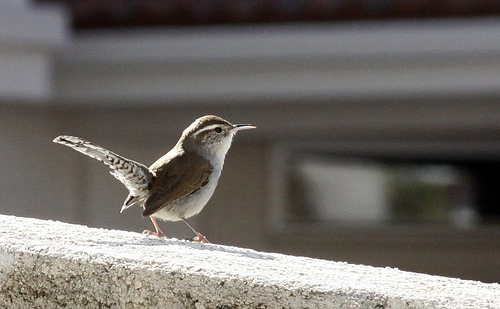
a small grey bird with white belly and eyebrow, darker wings, and a striped rump.
this bird has a brown crown, a white superciliary, and a short and sharp bill
this is a bird with a white belly, gray wing and a small pointed beak.
this bird is white and brown in color with a curved skinny beak, and loght eye rings.
this bird has a white belly, brown wing and head with a white eyebrow.
a small bird with white breast and belly, brown crown and the head is small compared to its body
this bird has a brown crown as well as a white belly
this small bird has brown wings and tip of head, with a white belly.
this bird has a white breast and a shiny silvery bill
this bird is black with white and has a long, pointy beak.
Species: Bewick Wren